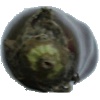
Label: Eggplant 1